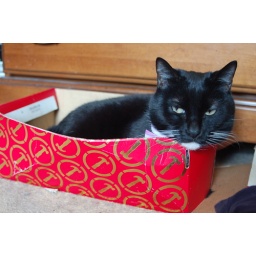
Kitty in shoe box